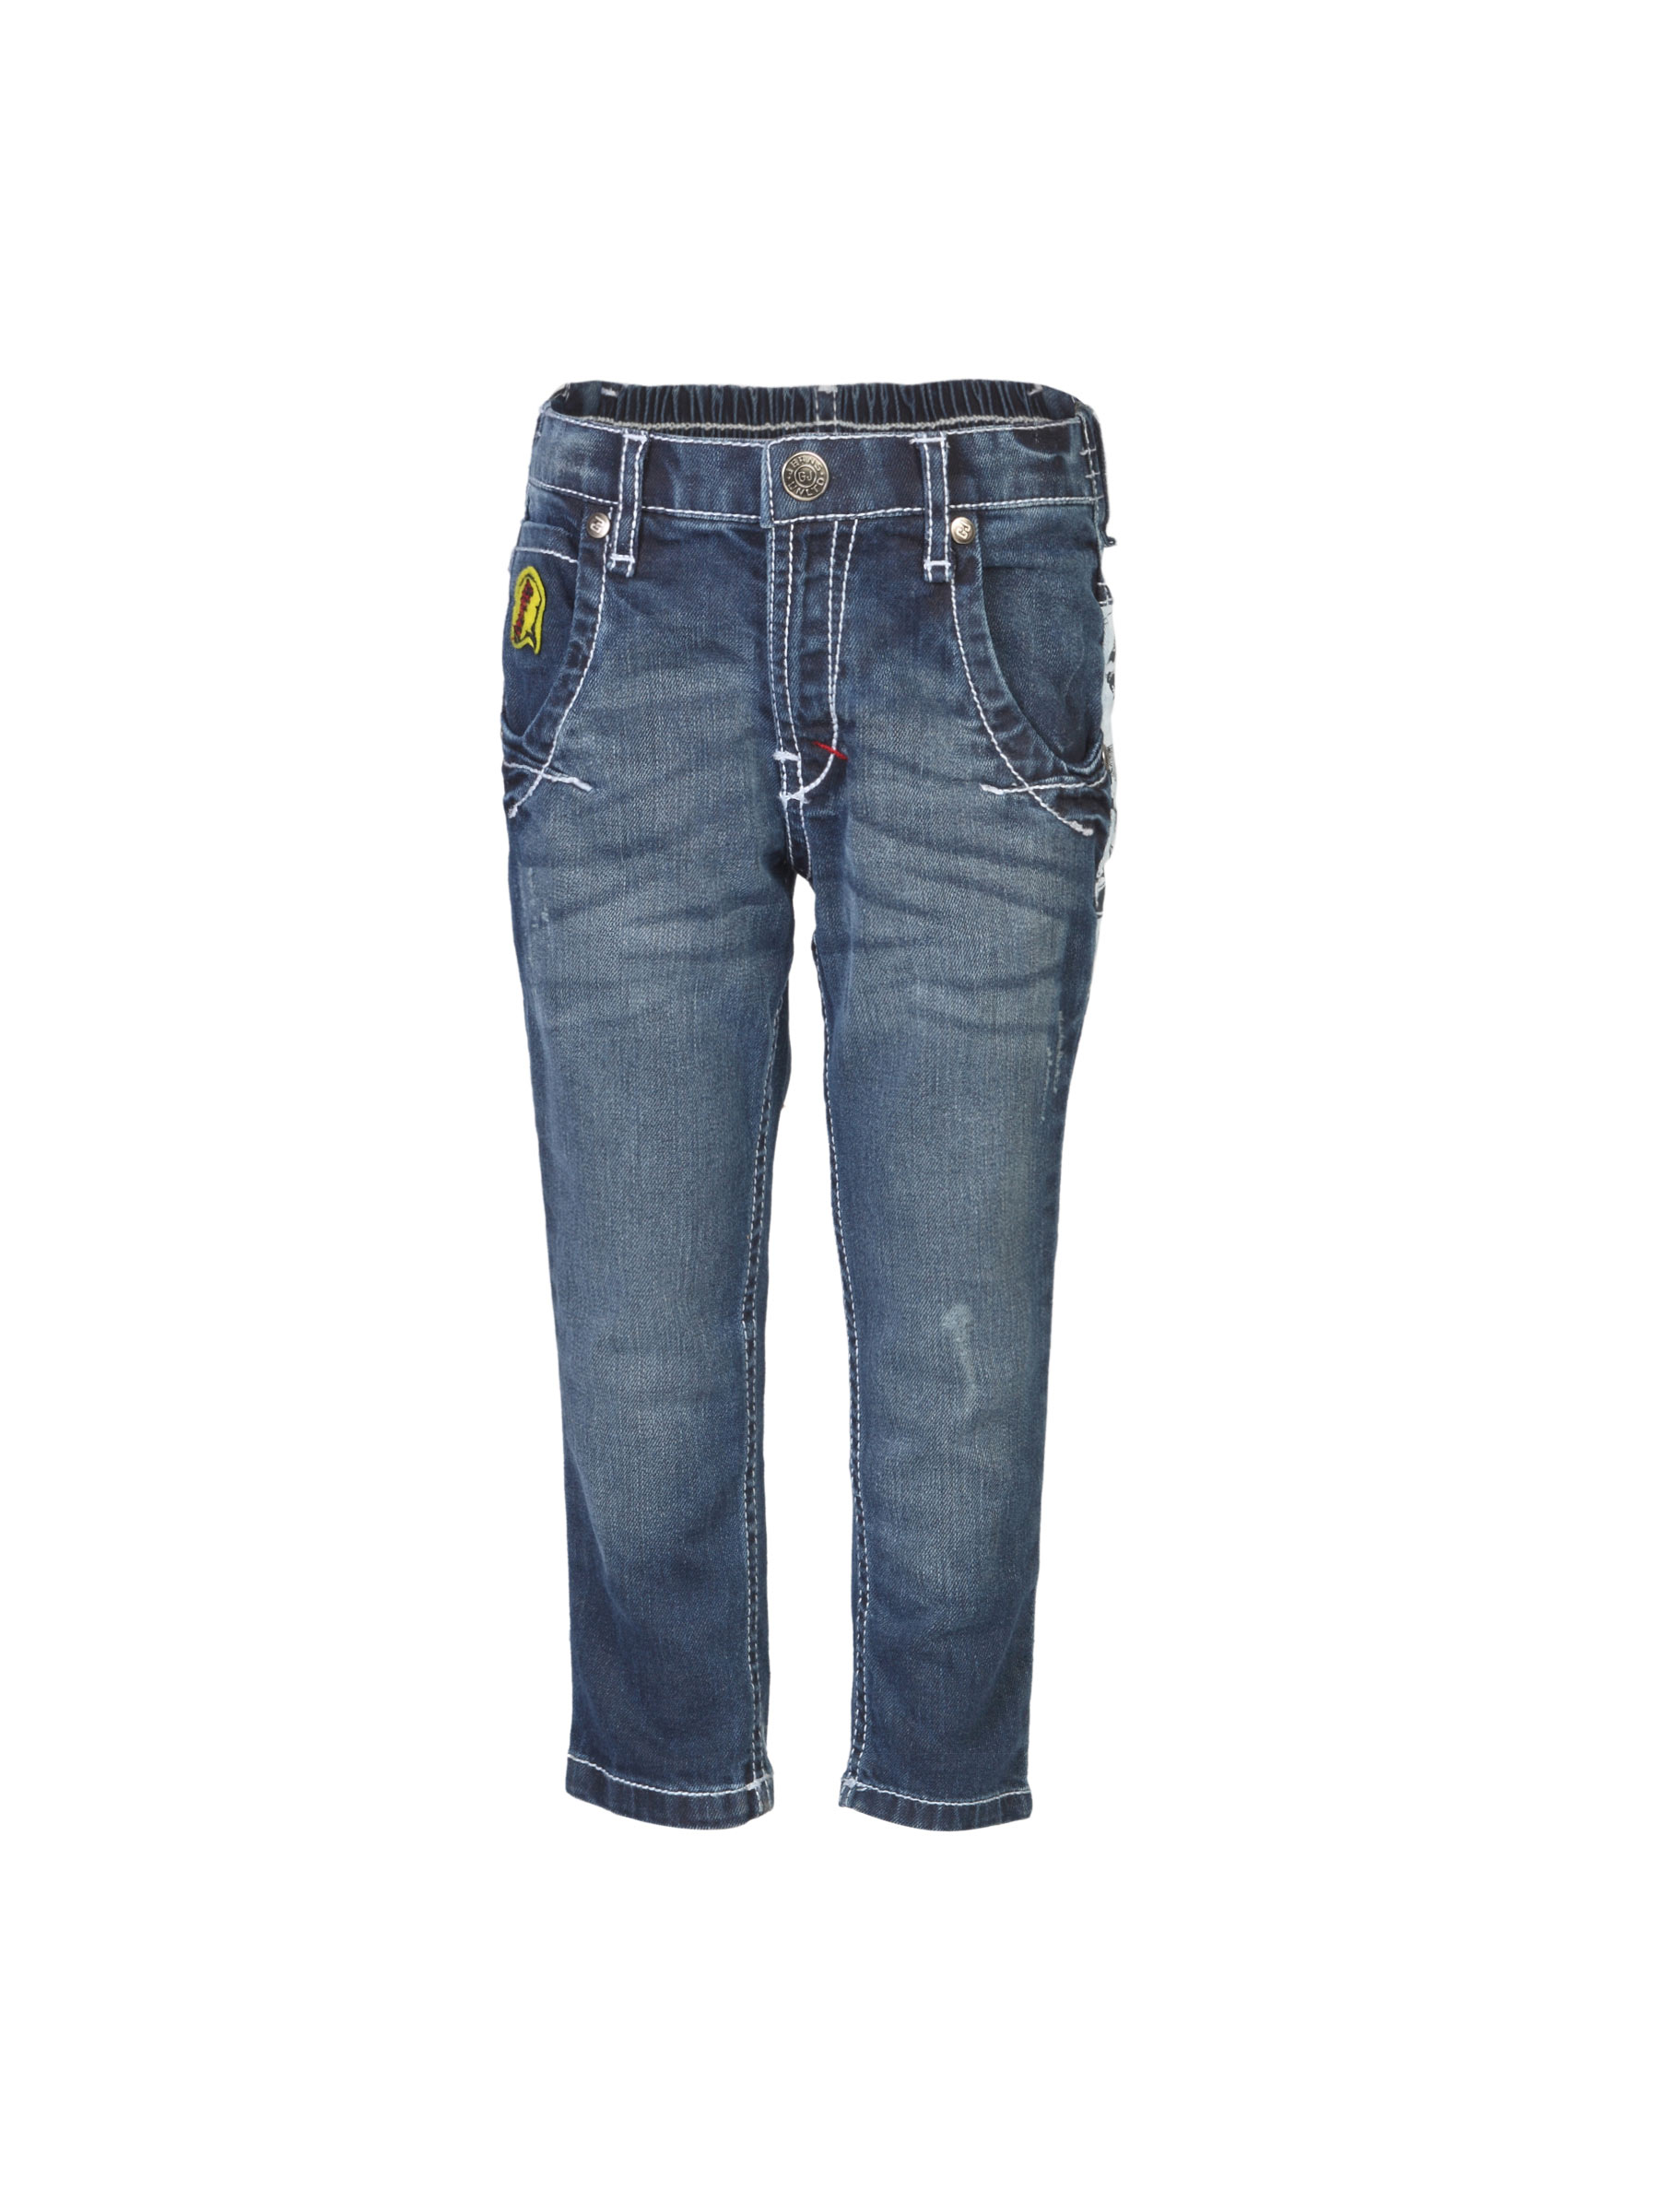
Gini and Jony Boys Comics Blue Jeans
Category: Apparel / Bottomwear / Jeans
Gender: Boys
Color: Blue
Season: Summer 2012
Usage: Casual